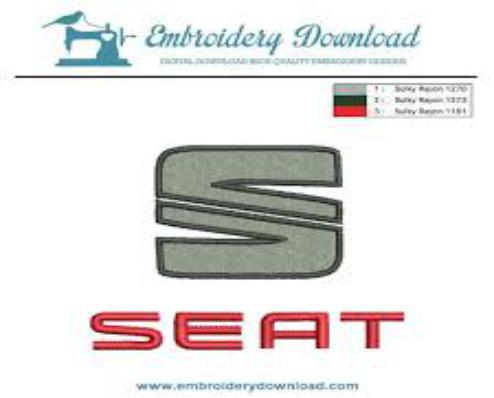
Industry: Transportation